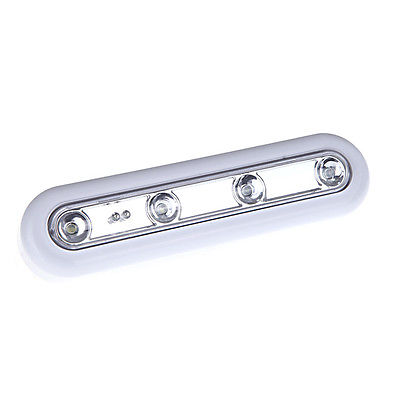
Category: lamp